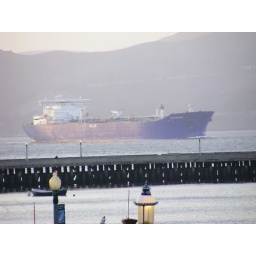
ship coming in from the ocean